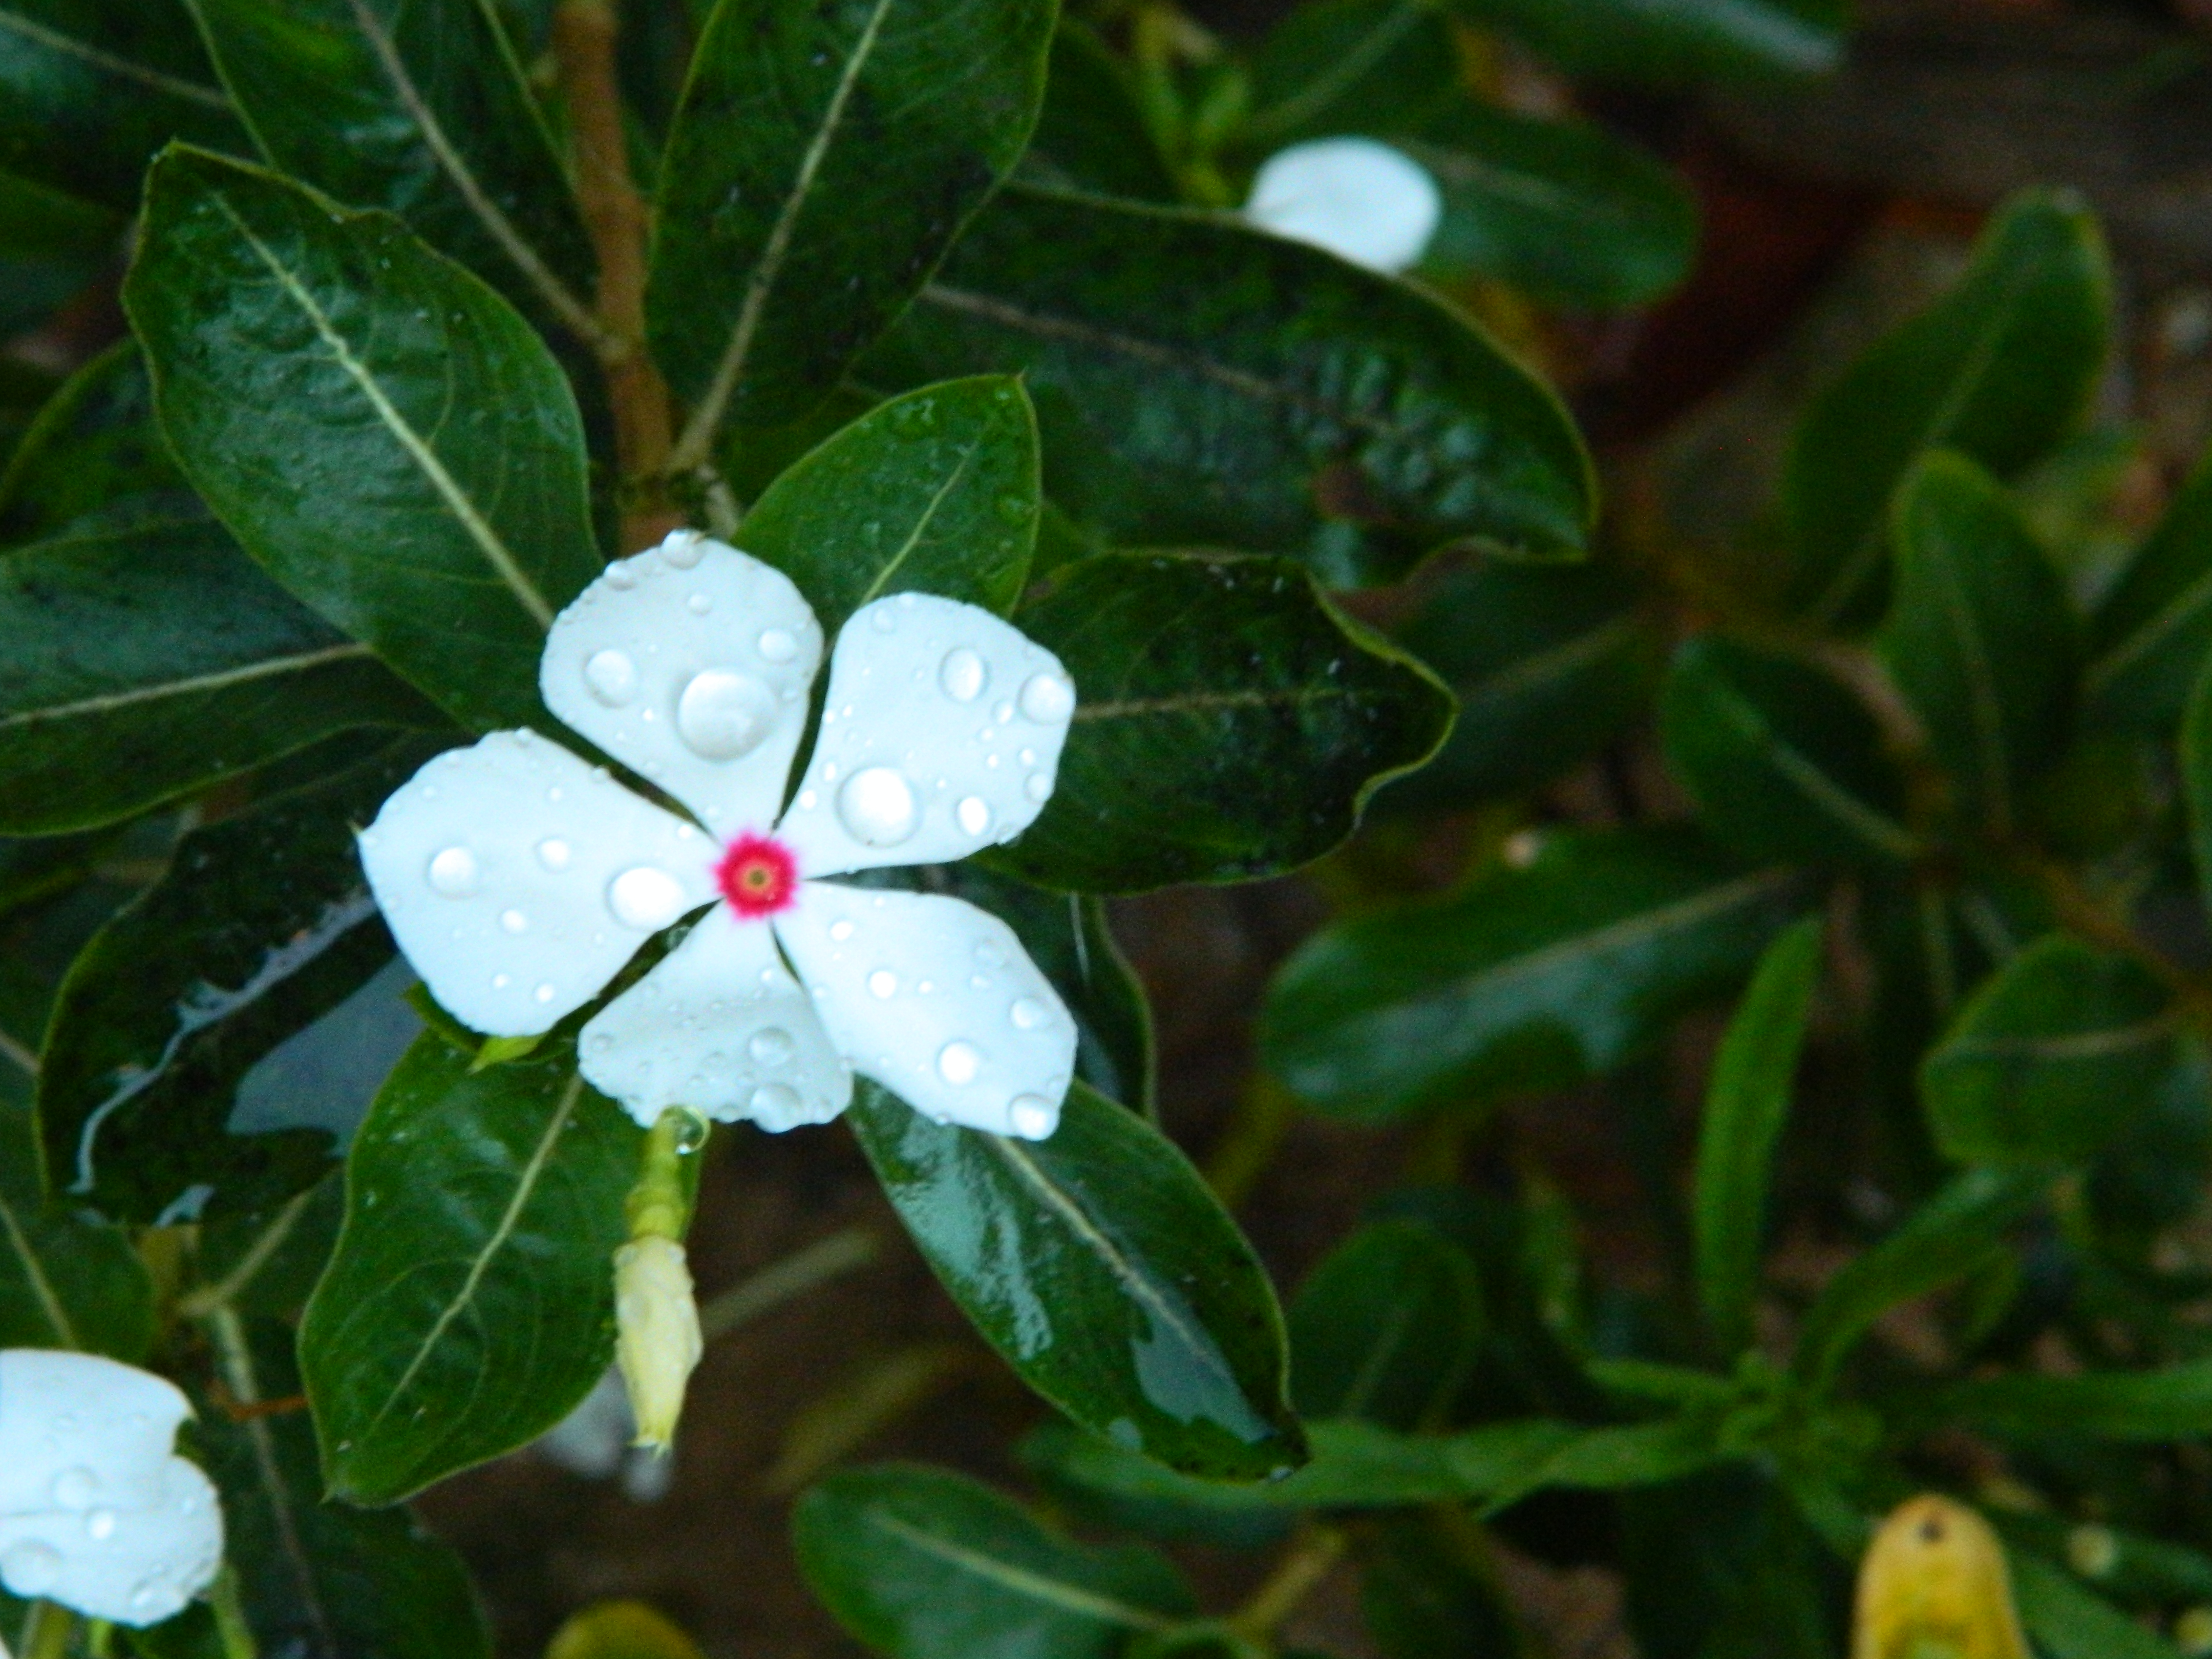
white, flower, plant, flora, leaf